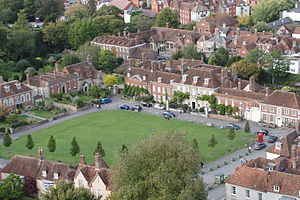
Salisbury
Salisbury er en by i Wiltshire i England med 45.477 indbyggere. Byen har en domkirke, Salisbury Cathedral, fra 1258 hvori bl.a. et af de oprindelige Magna Carta-dokumenter befinder sig. Hele fem floder rinder inden for byens grænser, af hvilke den største er Avon.